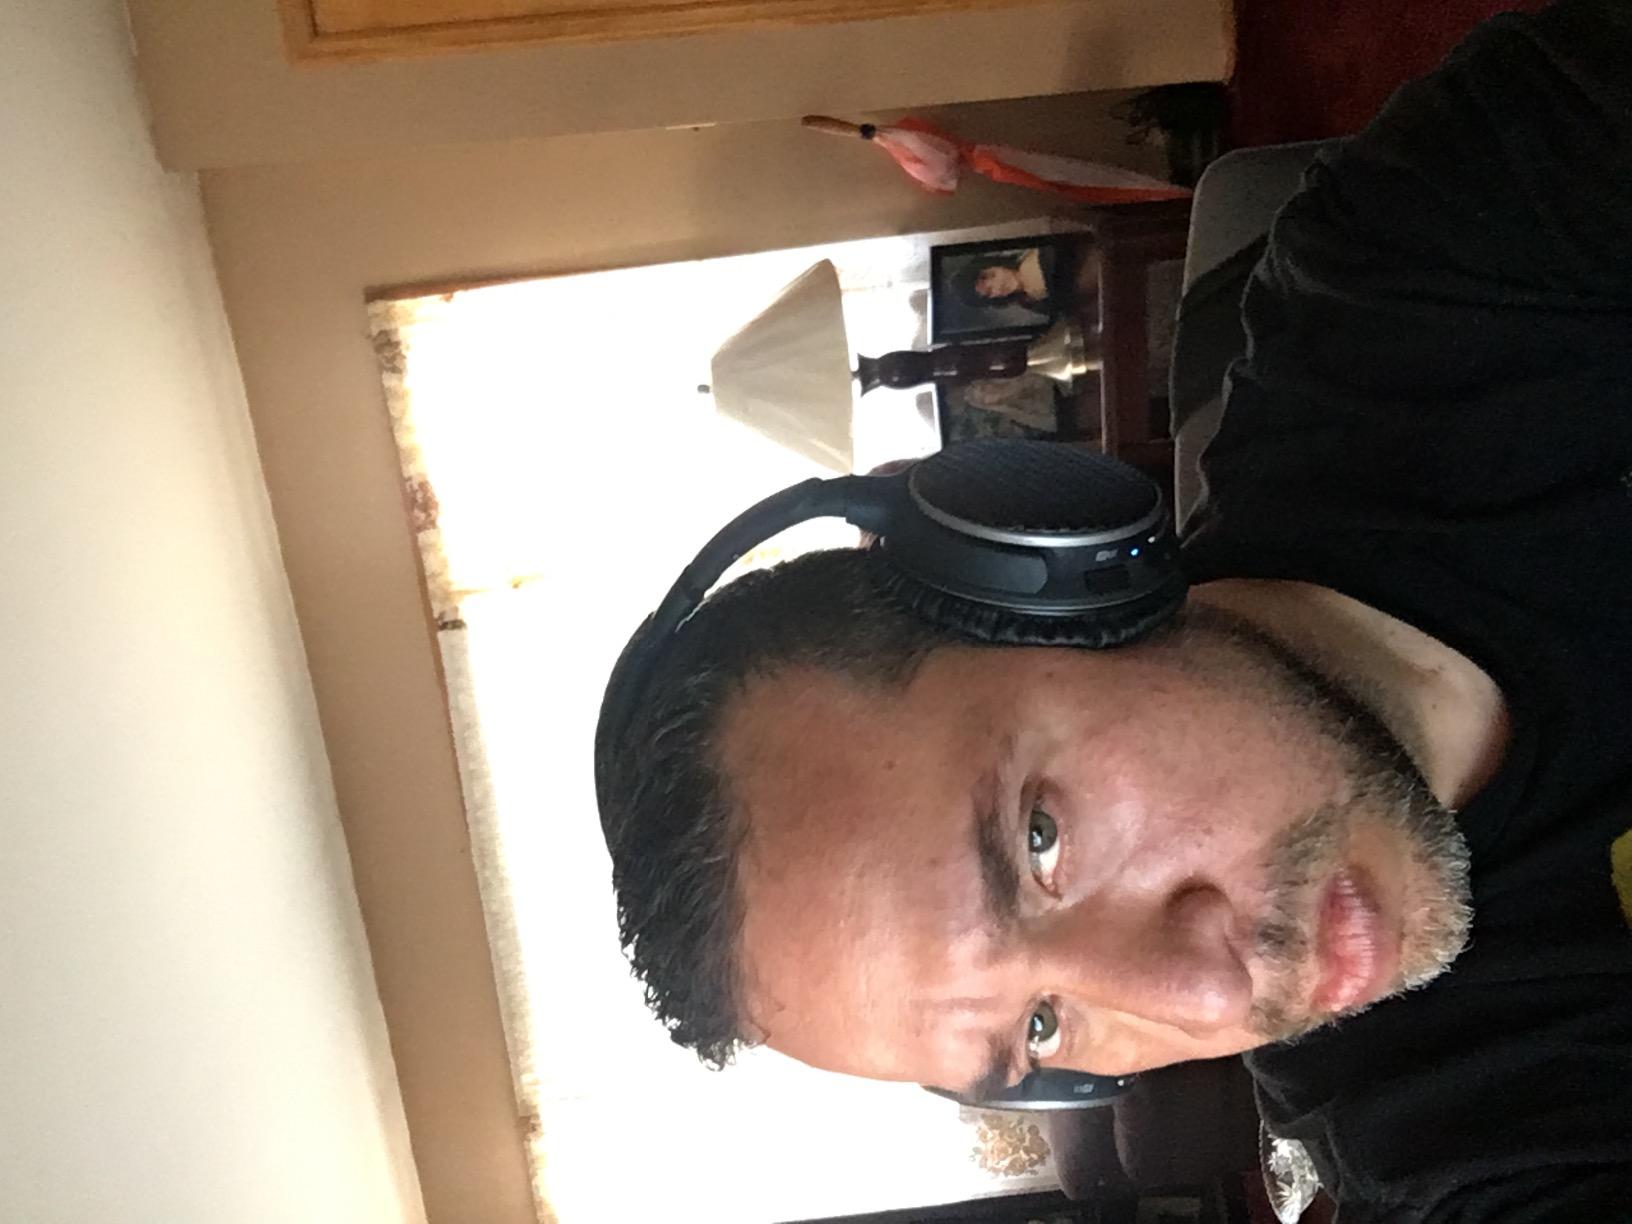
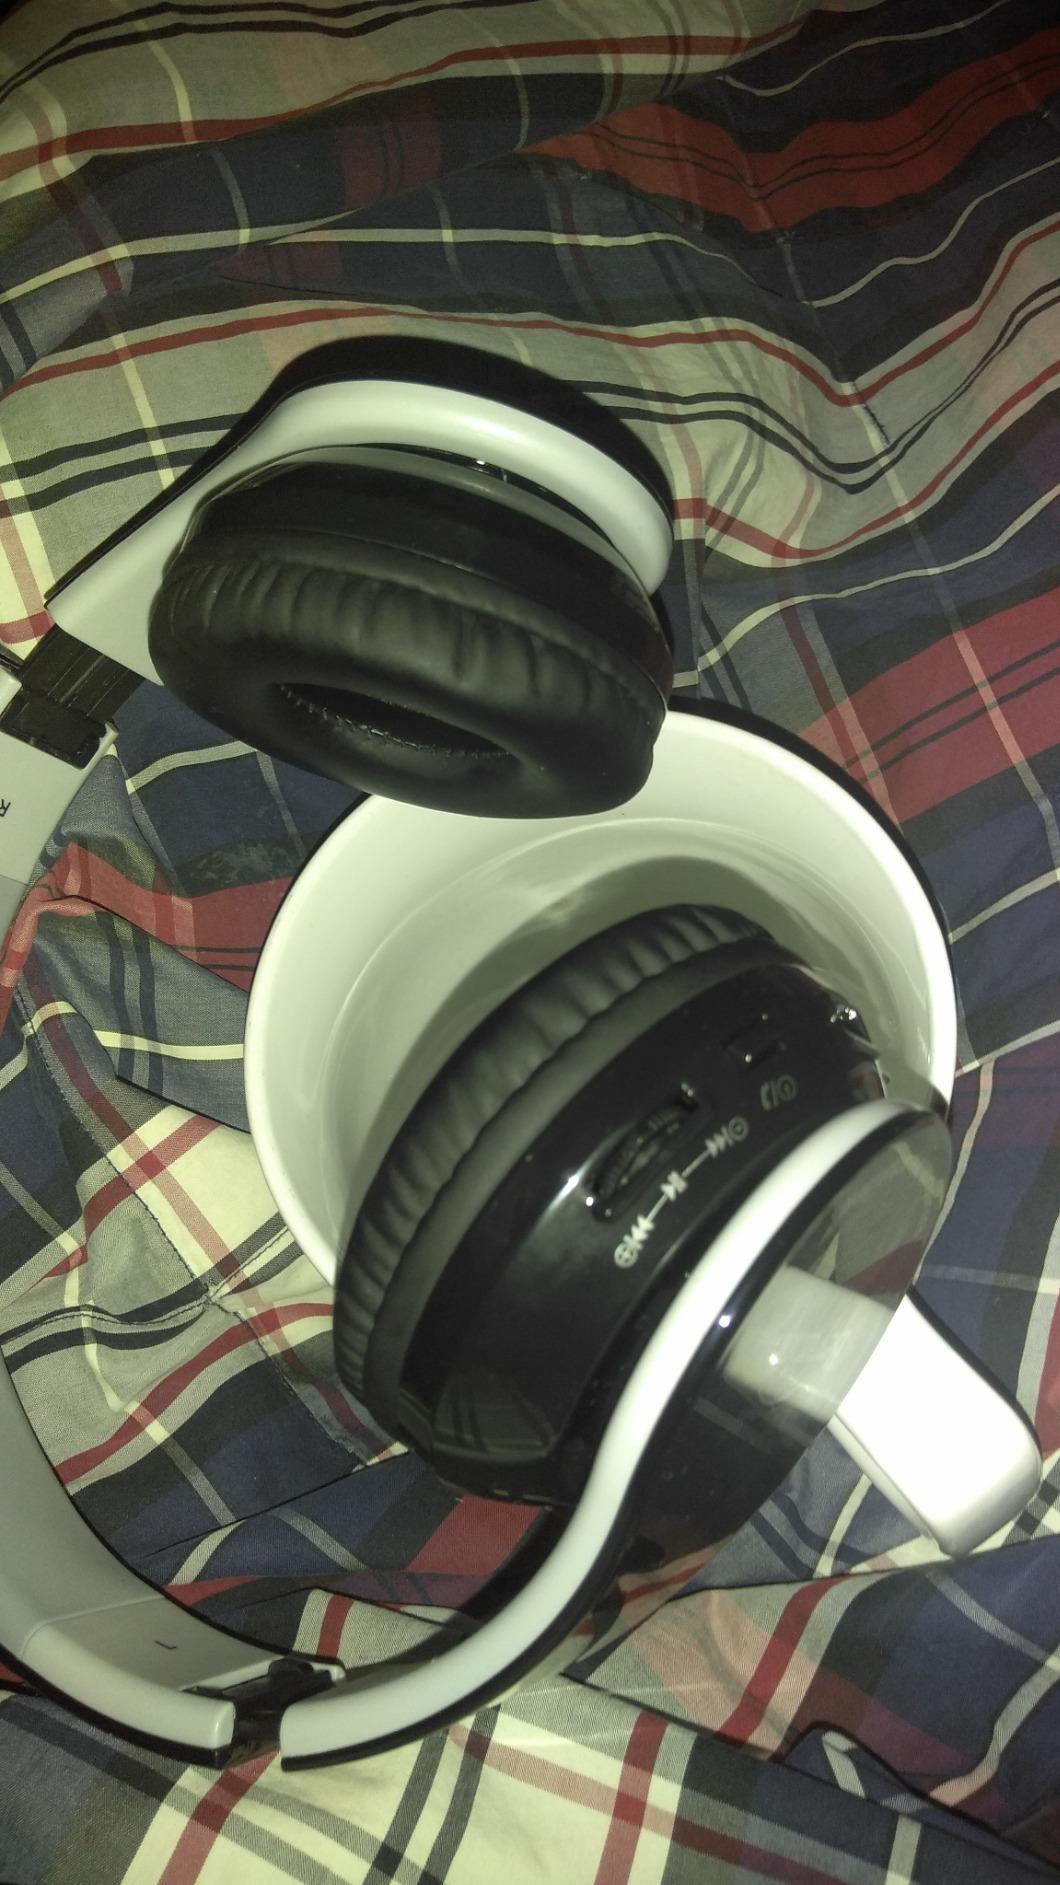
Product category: headphones
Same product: no